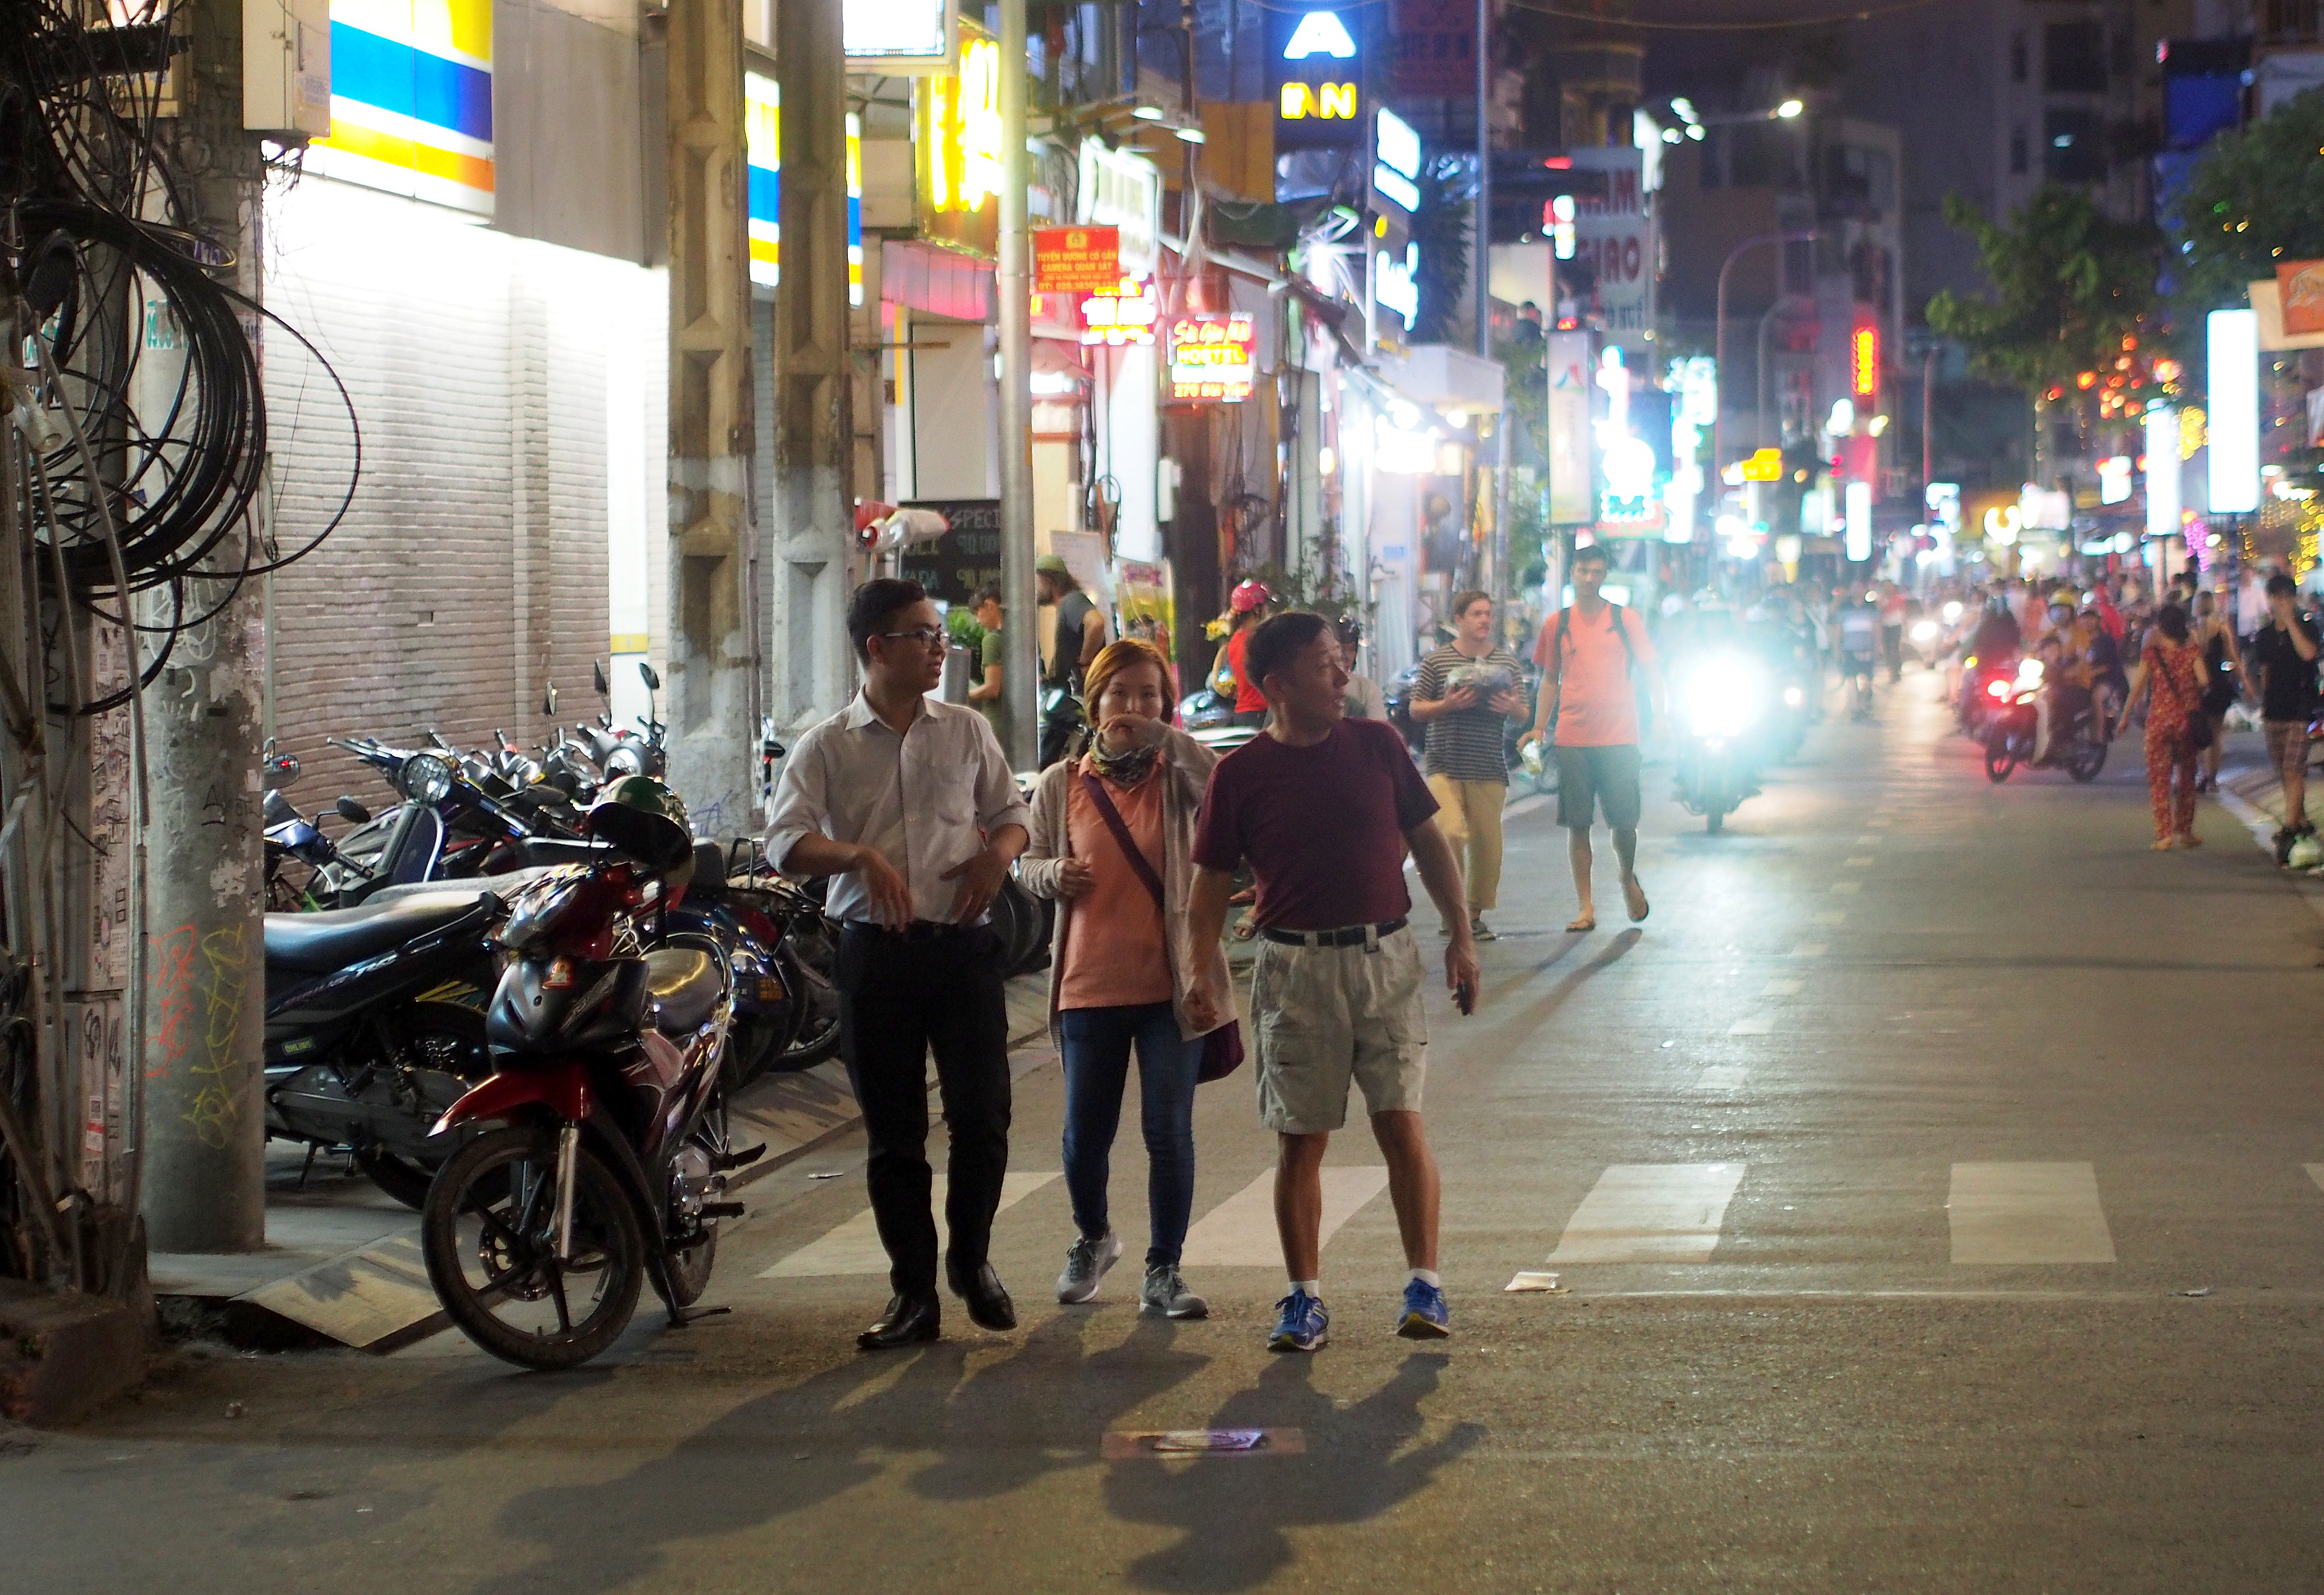
street, pedestrian, snapshot, town, public space, mode of transport, metropolitan area, urban area, night, bazaar, city, infrastructure, metropolis, road, temple, lane, photography, market, downtown, sidewalk, thoroughfare, vehicle, crowd, traffic